List of birds of American Samoa

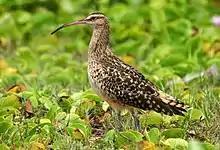
Bristle-thighed curlew or "tuli'olovalu", a migrant in small numbers from Alaska

The family Charadriidae includes the plovers, dotterels, and lapwings. They are small to medium-sized birds with compact bodies, short thick necks, and long, usually pointed, wings. They are found in open country worldwide, mostly in habitats near water.